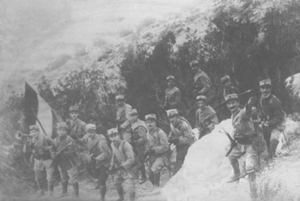
Le mouvement de libération nationale arménien, aussi appelé « Mouvement de libération arménien », « Mouvement révolutionnaire arménien », « Mouvement des fédaïs arméniens », « Mouvement des volontaires arméniens » ou encore « Révolution arménienne », est un mouvement ayant pour objectif la création d'un État arménien. Ce mouvement comprend des organisations sociales, culturelles, mais principalement des organisations politiques et militaires qui atteignent l'apogée de leur puissance et de leur influence pendant la Première Guerre mondiale et les années qui suivent ce conflit.
La campagne de Cilicie est une série de conflits entre les Forces coloniales françaises, alliées à la Légion arménienne, et les forces turques de la Grande assemblée nationale de Turquie, au lendemain de la Première Guerre mondiale, de décembre 1918 à octobre 1921. Ces conflits s'inscrivent dans le cadre de la guerre d’indépendance turque.